Wind (1992 film)

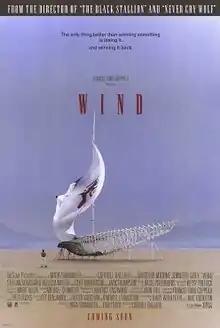
Theatrical release poster

Wind is a 1992 American sports drama film directed by Carroll Ballard and starring Matthew Modine, Jennifer Grey and Cliff Robertson.